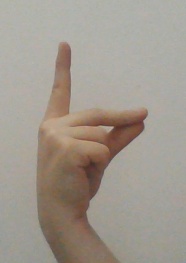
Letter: ta